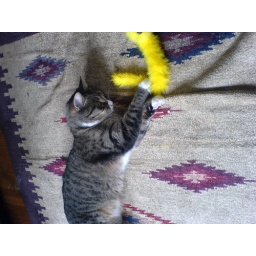
Edison doing his daily workout and running all over the room chasing his yellow fishing toy!